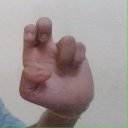
अक्षर: अ